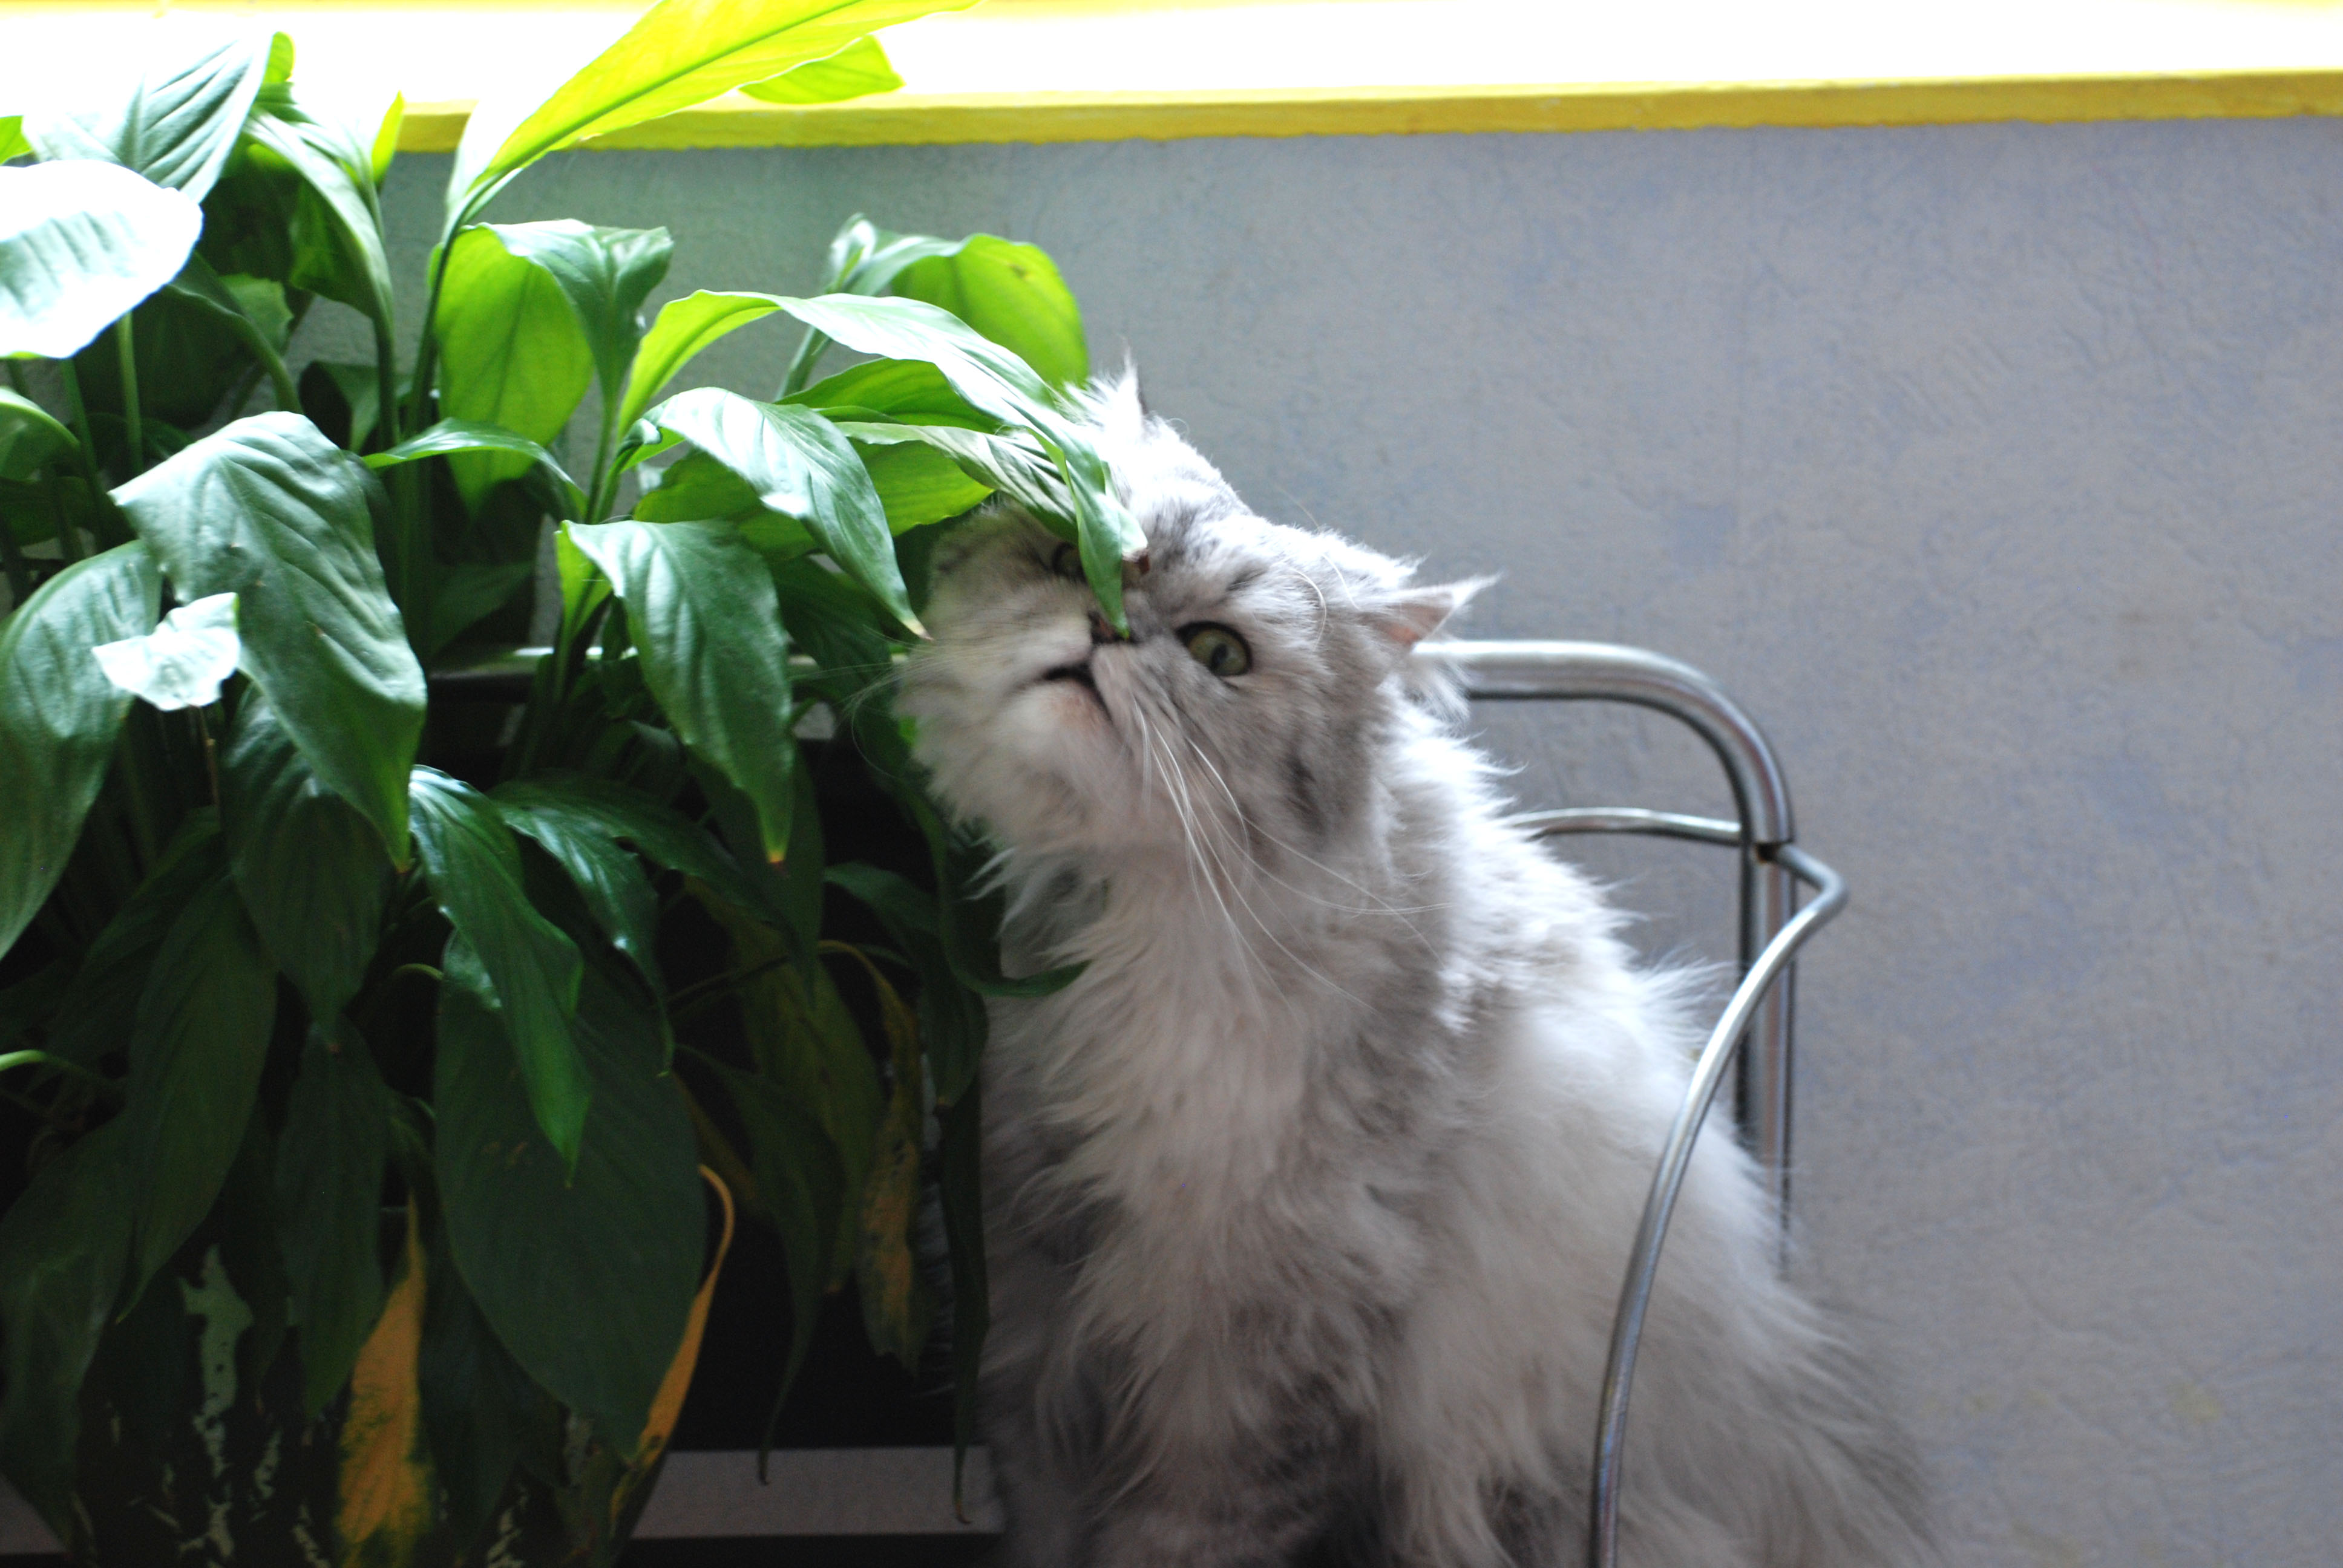
pet, cat, feline, mammal, pets, cats, animals, vertebrate, chat, chats, bestofcats, marcello, persian, chinchilla, marcellothecat, small to medium sized cats, cat like mammal